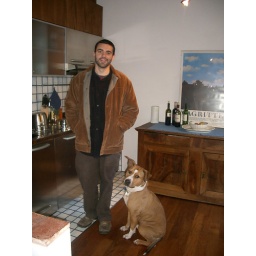
The boys in the kitchen